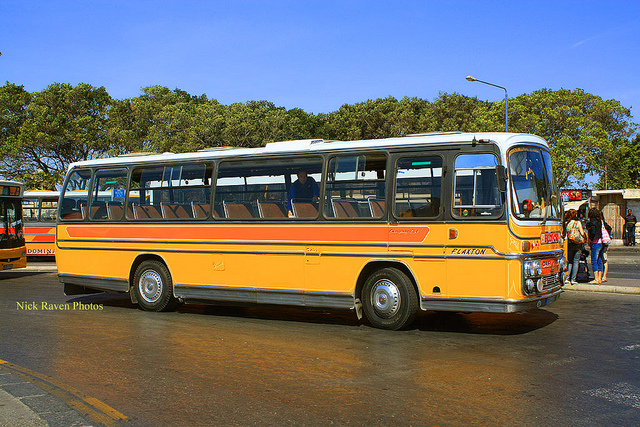
A retro yellow tour bus parked in front.

a transportation bus parked in a parking lot

A long yellow and orange bus is parked with people along side.

A yellow school bus parked by a curb.